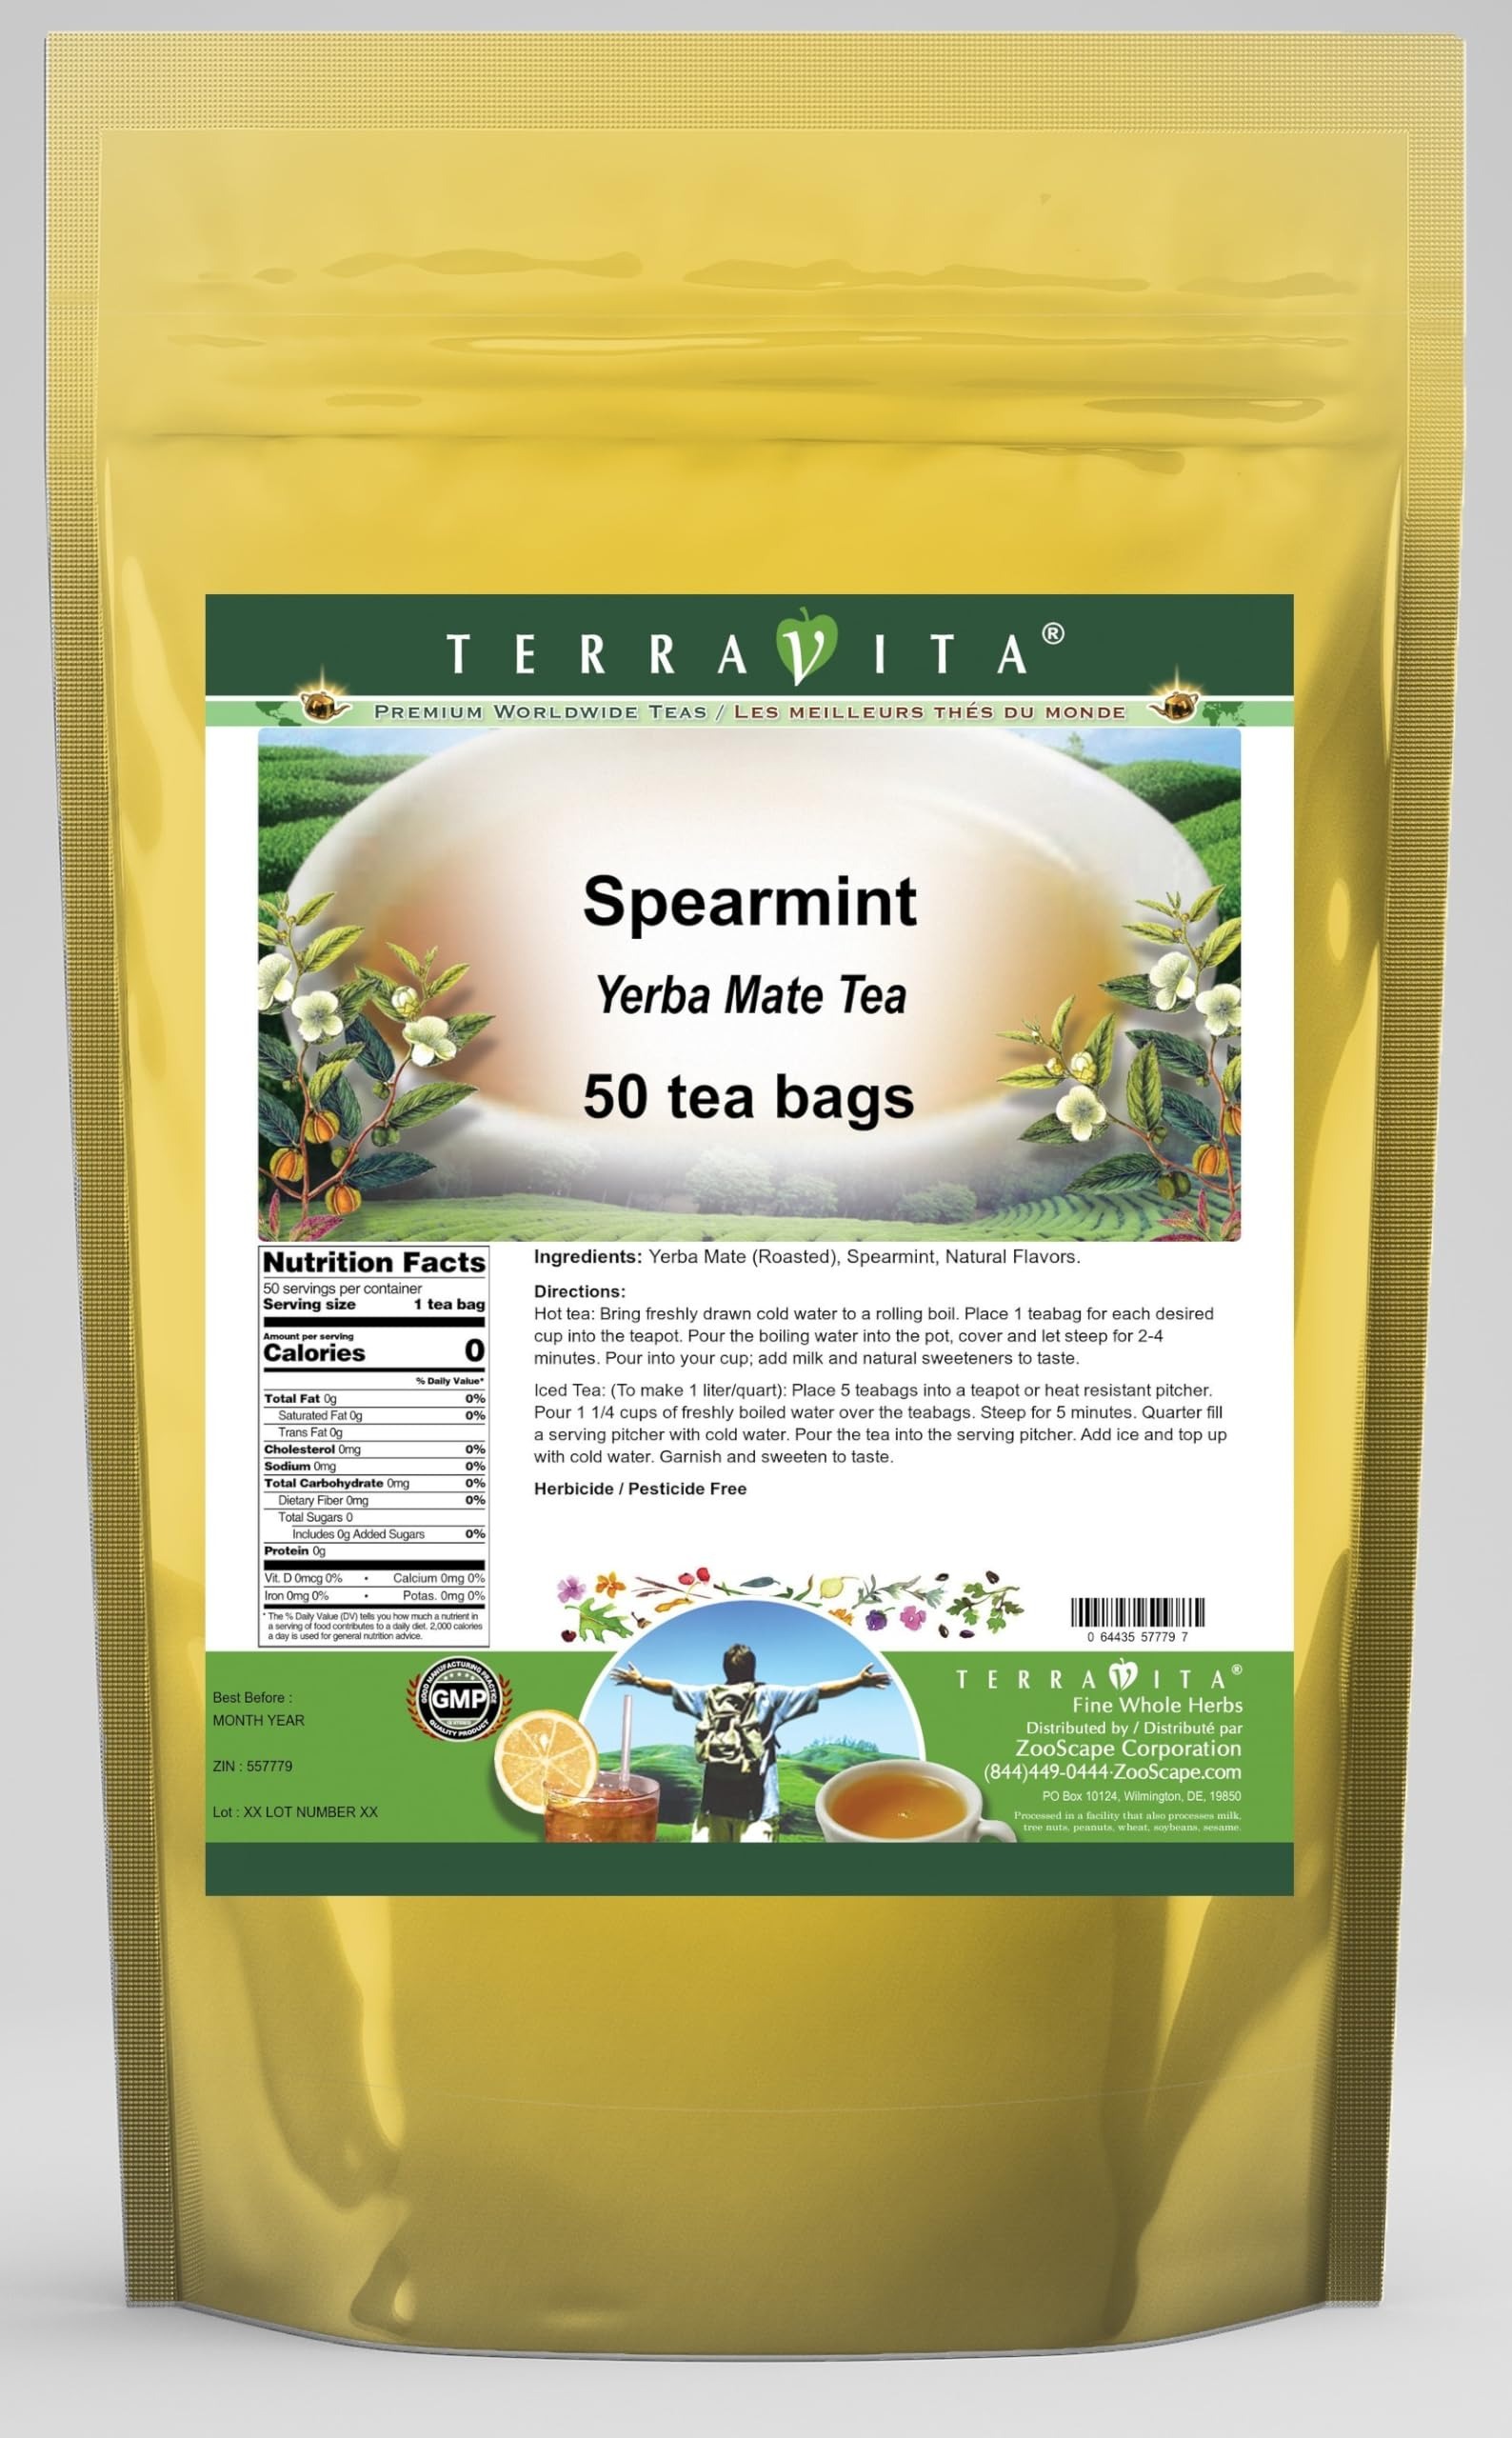
Item Name: Spearmint Yerba Mate Tea (50 tea bags, ZIN: 557779) - 2 Pack
Bullet Point 1: Our Spearmint Yerba Mate tea is a scrumptuous all-natural flavored Yerba Mate coffee substitute with Spearmint that will refresh you with its terrific taste! You will enjoy the earthy and acidity-free Spearmint aroma and flavor again and again! - Ingredients: Yerba Mate, Spearmint and Natural Spearmint Flavor.
Bullet Point 2: No fillers.
Bullet Point 3: Manufacturer: TerraVita
Bullet Point 4: Size: 50 tea bags
Bullet Point 5: Yerba Mate Tea Bags - Packed in a convenient upright pouch!
Product Description: Our Spearmint Yerba Mate tea is a scrumptuous all-natural flavored Yerba Mate coffee substitute with Spearmint that will refresh you with its terrific taste! You will enjoy the earthy and acidity-free Spearmint aroma and flavor again and again! - Ingredients: Yerba Mate, Spearmint and Natural Spearmint Flavor. - Hot tea brewing method: Bring freshly drawn cold water to a rolling boil. Place 1 teabag for each desired cup into the teapot. Pour the boiling water into the pot, cover and let steep for 2-4 minutes. Pour into your cup; add milk and natural sweeteners to taste. - Iced tea brewing method: (To make 1 liter/quart): Place 5 teabags into a teapot or heat resistant pitcher. Pour 1 1/4 cups of freshly boiled water over the teabags. Steep for 5 minutes. Quarter fill a serving pitcher with cold water. Pour the tea into the serving pitcher. Add ice and top up with cold water. Garnish and sweeten to taste. - TerraVita is an exclusive line of premium-quality, natural source products that use only the finest, purest and most potent ingredients found around the world. TerraVita is hallmarked by the highest possible standards of purity, potency, stability and freshness. All of our products are prepared with the highest elements of quality control, from raw materials through the entire manufacturing process, up to and including the moment that the bottles or bags are sealed for freshness and shipped out to you. Our highest possible standards are certified by independent laboratories and backed by our personal guarantee. - TerraVita exists to meet and ensure your family's health and wellness without the harmful effects of chemicals and health products. We strive to make all of our products affordable and reliable and are constantly searching the market to maintain our affordabi
Value: 100.0
Unit: Count

Price: 64.31